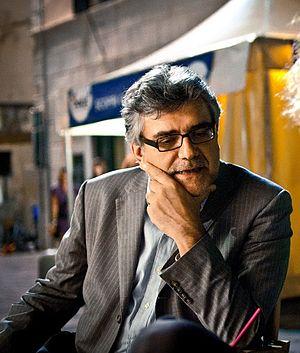
Giancarlo De Cataldo, né le 7 février 1956 à Tarente, chef-lieu de la province homonyme, est un romancier, dramaturge, essayiste, scénariste et magistrat italien, auteur de roman policier.